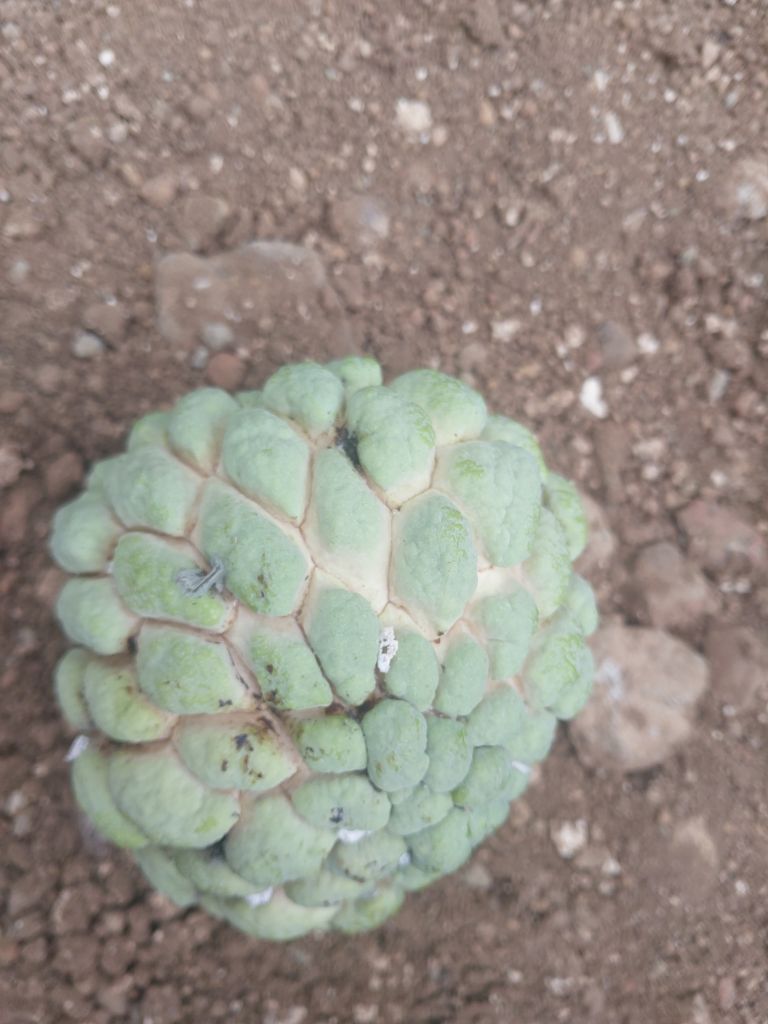
Disease label: Athracnose